Sky position (RA, Dec in degrees): 215.959, 12.744
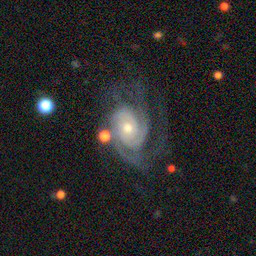
Galaxy morphology: Unbarred Tight Spiral Galaxies